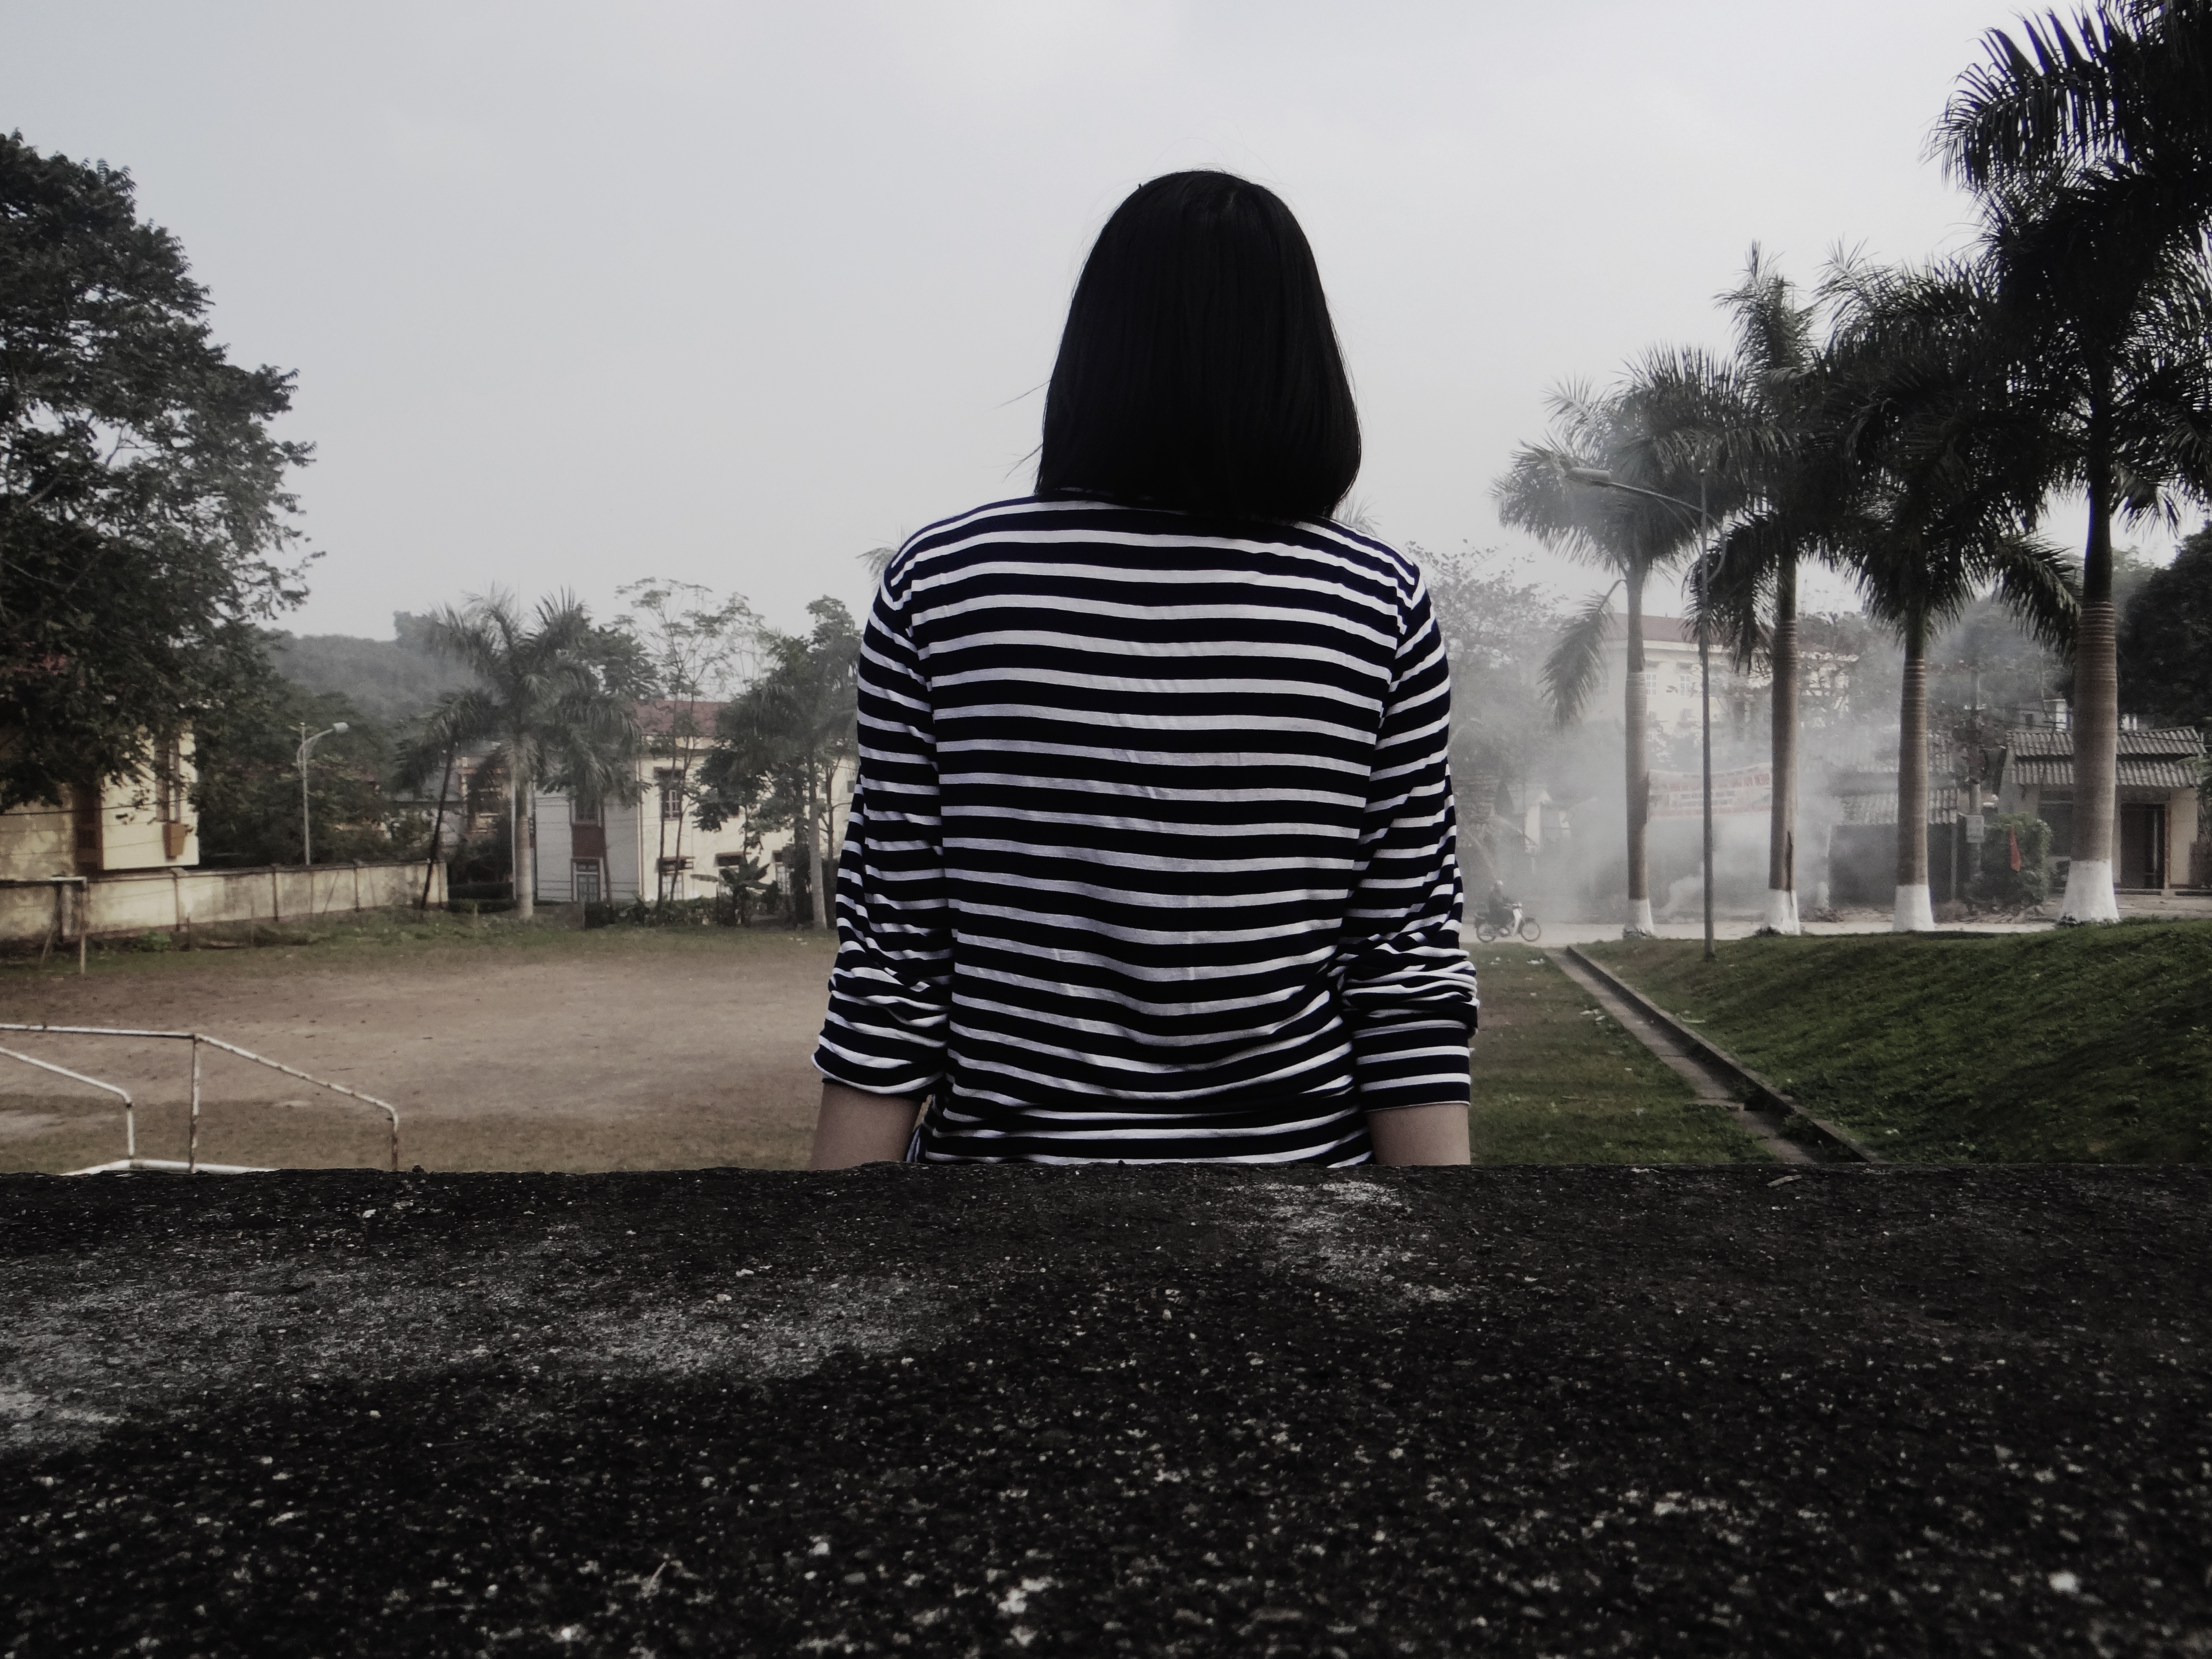
white, photography, spring, sitting, black, monochrome, dress, photograph, snapshot, image, human positions